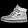
Label: Ankle boot